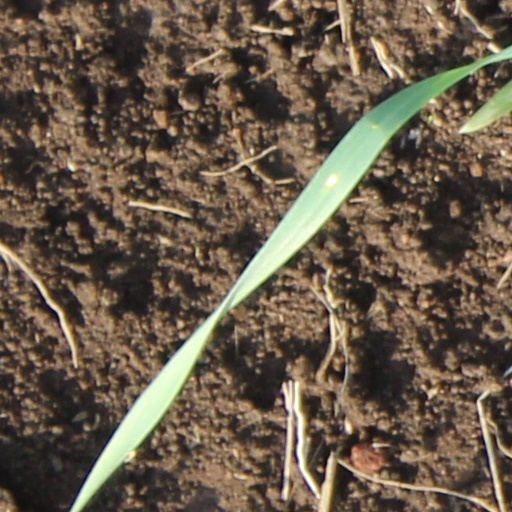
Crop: wheat